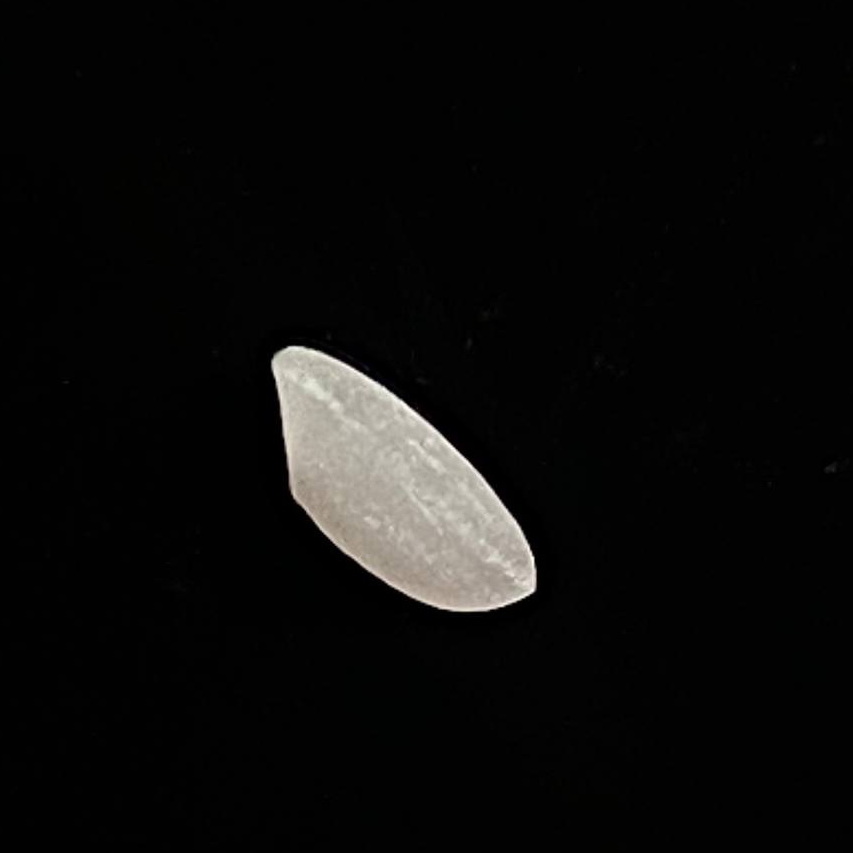
Rice variety: Chinigura_Polao